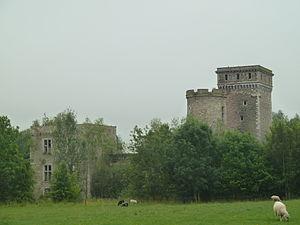
Château de Seraing-le-château, Verlaine, Belgique
Le château de Seraing-le-Château se situe à Seraing-le-Château, section de la commune belge de Verlaine, dans la province de Liège, en Région wallonne.